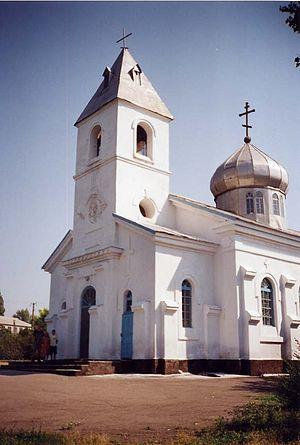
Gammalsvenskby est un ancien village fondé en 1781 par des Suédois d'Estonie expulsés de l'île de Hiiumaa.